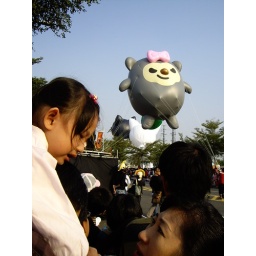
a cute little girl beside me who kept on swinging around on her dads shoulders...and an evil balloon.